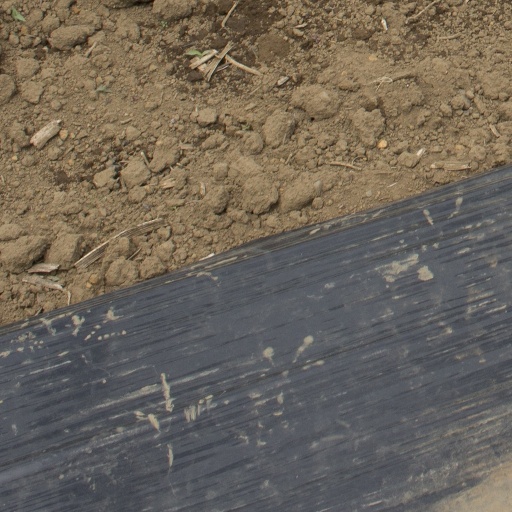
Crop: Jerusalem artichoke